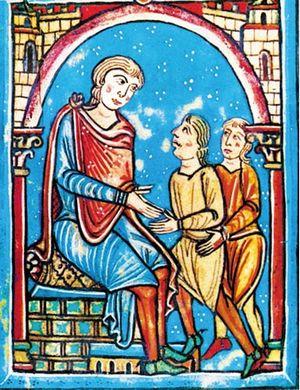
Liber Feudorum Ceritaniae (fo 1)
Guifred de Cerdagne ou Guifré de Cerdagne a été archevêque de Narbonne de 1019 à 1079. Figure très controversée, il aurait été plusieurs fois excommunié et déposé, conservant tout de même son titre près de soixante ans, acheté deux cent mille sous par son père le comte Guifred II de Cerdagne.
Guifred II de Cerdagne ou Guifred Iᵉʳ de Berga, né vers 970 et mort à Saint Martin du Canigou le 31 juillet 1049, est un comte de Cerdagne et un comte de Berga.
Le Liber feudorum Ceritaniae est, comme son titre latin l'indique, un livre enregistrant les fiefs dans les comtés du comté de Cerdagne, qui à l'époque comprenait les anciens comtés du Roussillon et du Conflent, ainsi que les obligations féodales du comte et de ses vassaux. Il est conservé dans le Arxiu de la Corona d'Aragó et se compose de 272 folios, contenant 379 chartes et 32 miniatures colorées sur un fond d'or. Il a probablement été initialement copié à partir d'une partie du Liber feudorum maior, qui est plus ancien de plusieurs décennies. Il contient en effet tous les documents relatifs à la Cerdagne et le Roussillon contenus dans le LFM et exactement dans le même ordre, ainsi que six autres documents. La majorité des chartes date des années 1172-6.